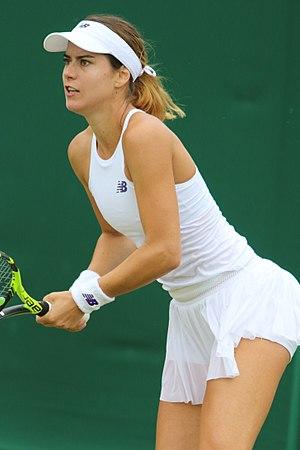
Sorana Mihaela Cîrstea, née le 7 avril 1990, est une joueuse de tennis roumaine, professionnelle depuis 2004. Elle compte six titres sur le circuit WTA : un en simple et cinq en double dames. Elle est fréquemment surnommée « la coupeuse de tête » pour sa capacité à battre les meilleures joueuses mondiales lors de match localisés, exploits qui restent la plupart du temps sans lendemain.